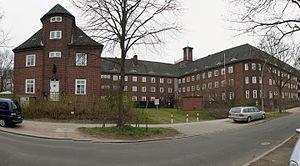
Hambourg (Groß Borstel), Allemagne: Seigneurie, dessinée par Fritz Schumacher